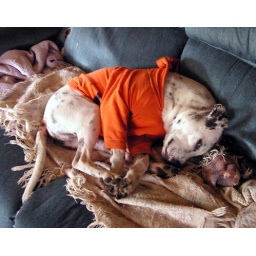
mia pia curled up in the dog chair